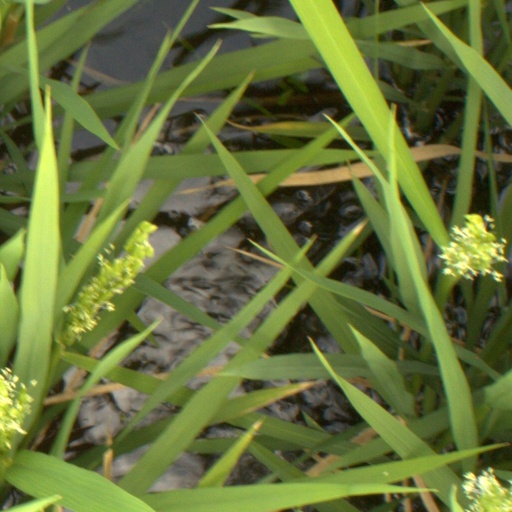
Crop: rice